Saga Prefecture

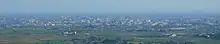
Saga City

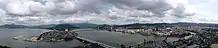
Karatsu

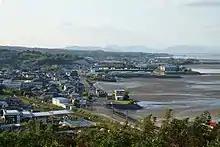
Tara Town

As of October 1, 2007, there are 10 cities, six districts, and 10 towns in Saga Prefecture, a total of 20 municipalities. As a part of the Great Heisei Merger, the number of municipalities has decreased since January 1, 2005. On March 20, 2006, the village of Sefuri merged with the city of Kanzaki, leaving Saga with no more villages.